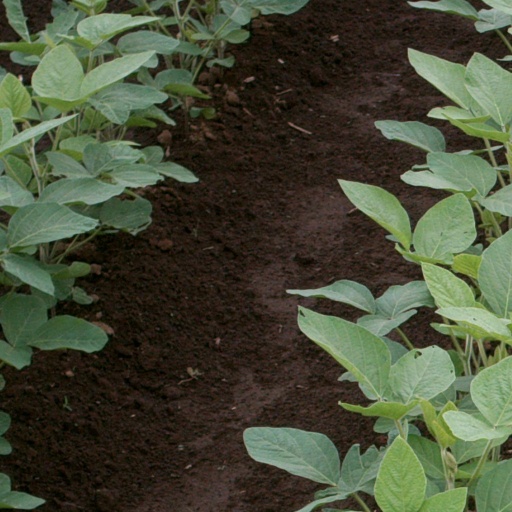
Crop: soybean